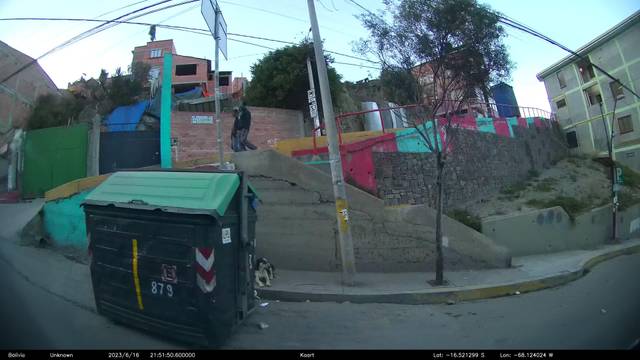
Region: Bolivia
Coordinates: -16.521, -68.124